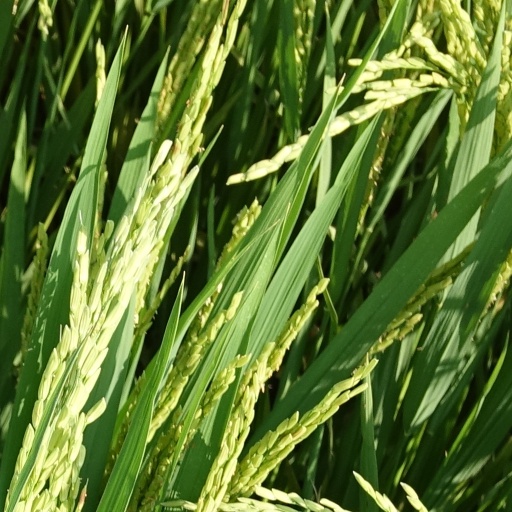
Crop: rice